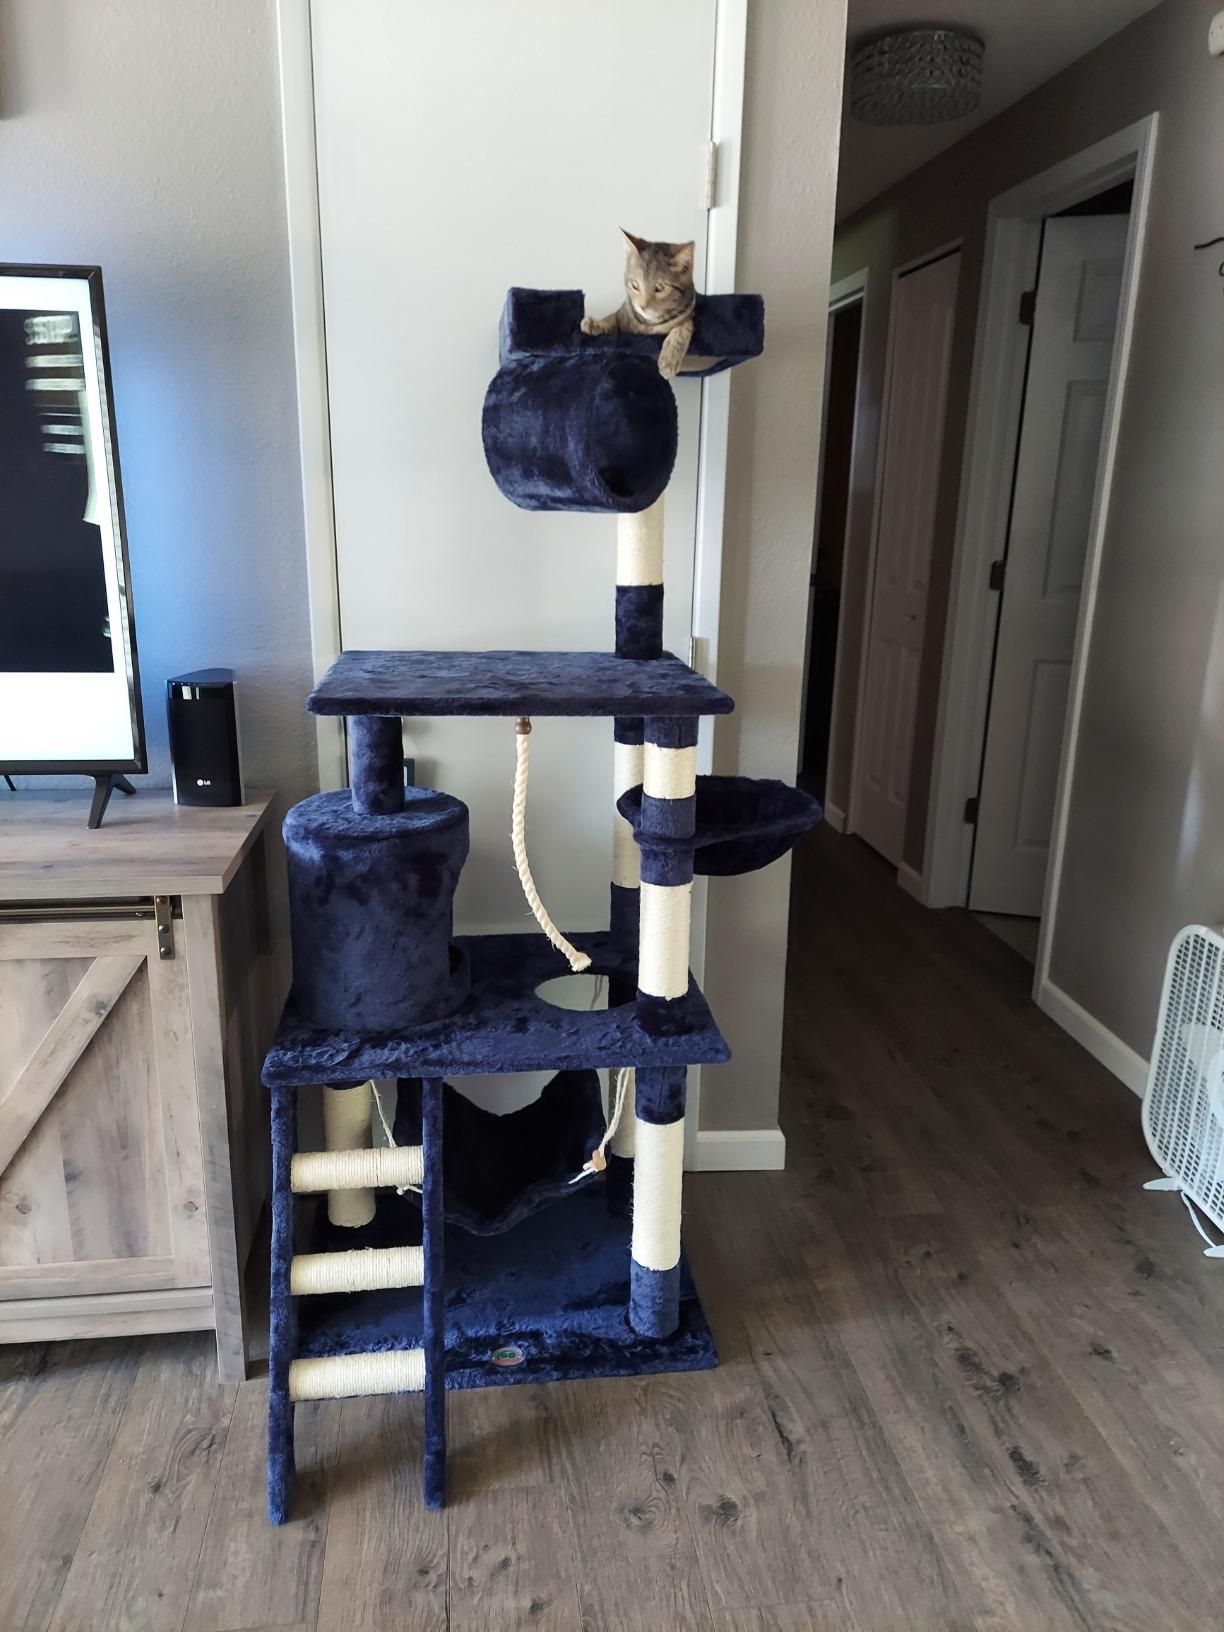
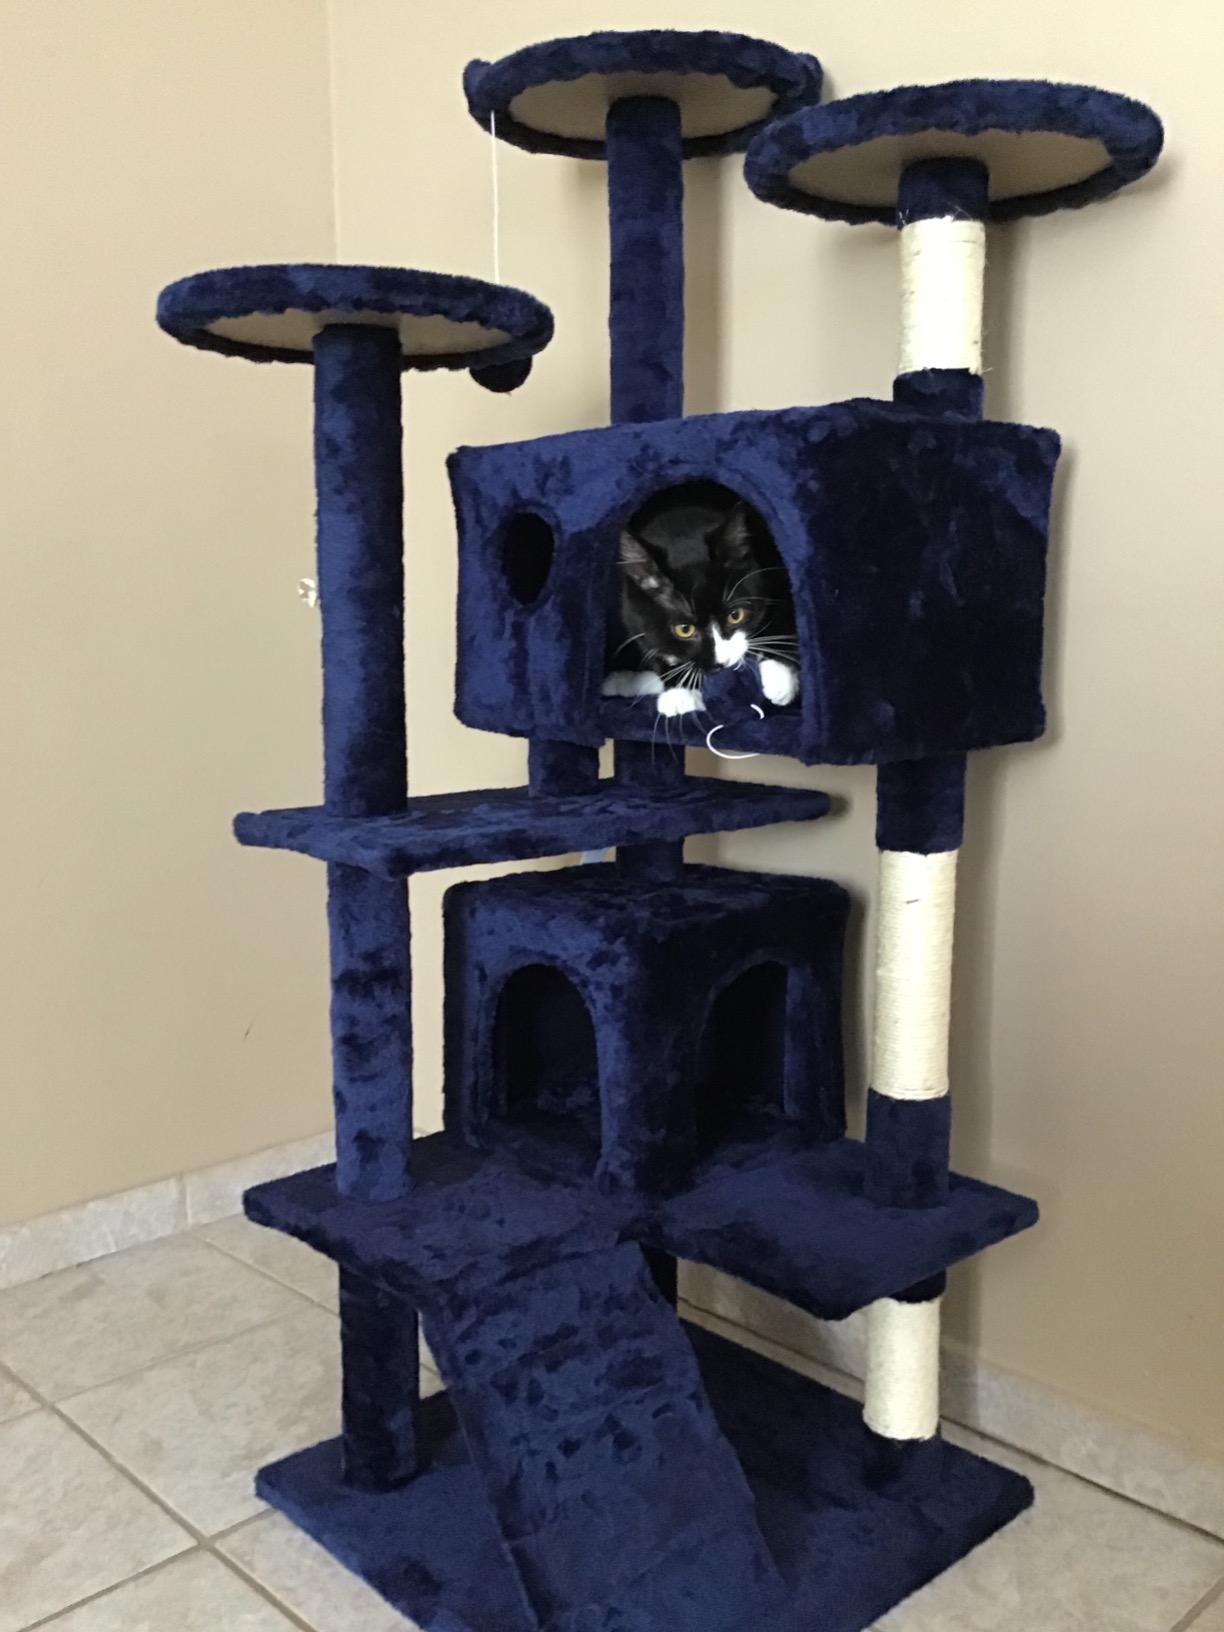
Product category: items_cat tree
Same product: no